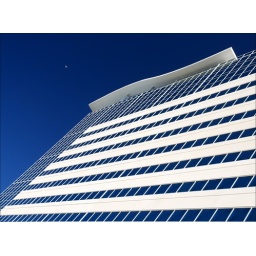
New office building in the Spring Branch area of Houston, Texas